Marcus Ericsson

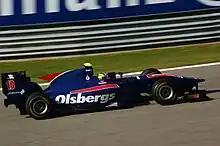
Ericsson driving for iSport at the Monza round of the 2011 GP2 Series

Ericsson switched to the iSport International team for 2011, alongside Sam Bird. He finished sixth in the Asia series championship, and tenth in the main series championship. He remained with iSport for 2012, alongside Jolyon Palmer. He won at Spa, beginning a run of six consecutive points finishes to the end of the season, including two podium finishes. This lifted him to eighth in the championship.